The Royal Burgess Golfing Society of Edinburgh

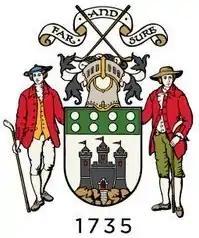
Arms of the Society.

The Royal Burgess Golfing Society of Edinburgh is a Scottish golf club, which holds claim to be the oldest golfing society in the world, with references to it being instituted in 1735 dating from 1834. The club enjoys a parkland course located in Barnton, Edinburgh that was designed initially by Tom Morris and Willie Park Jnr, with subsequent revisions by James Braid. Notable members have included Jack Nicklaus and Bernard Gallacher alongside a host of royals, aristocrats and socialites.